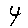
Label: 4